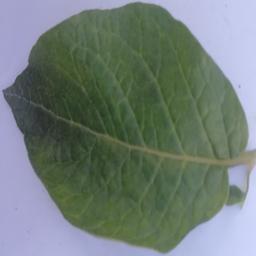
Etiqueta: Sana